Regions of Norway

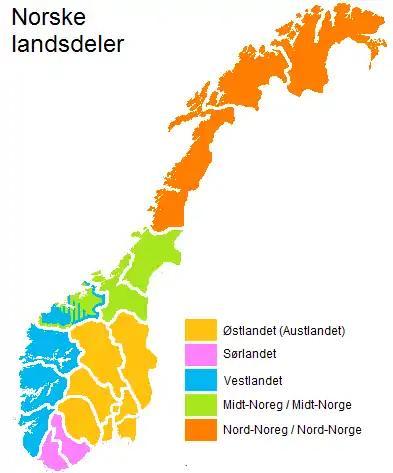
The five traditional regions of Norway. "Sørlandet" is more recent, while the other four are ancient. At least parts of Møre og Romsdal – particularly Nordmøre – identifies more with "Trøndelag" than with "Vestlandet".

The region Midt-Norge/Midt-Noreg (Central Norway) is often used as a synonym to Trøndelag, but also includes Møre og Romsdal (according to some definitions only Nordmøre and parts of Romsdal). The southernmost part of Nordland (Helgeland) is also sometimes considered to be part of Central Norway. Similarly, Rogaland, or parts of Rogaland, is sometimes grouped with Southern Norway instead of Western Norway.